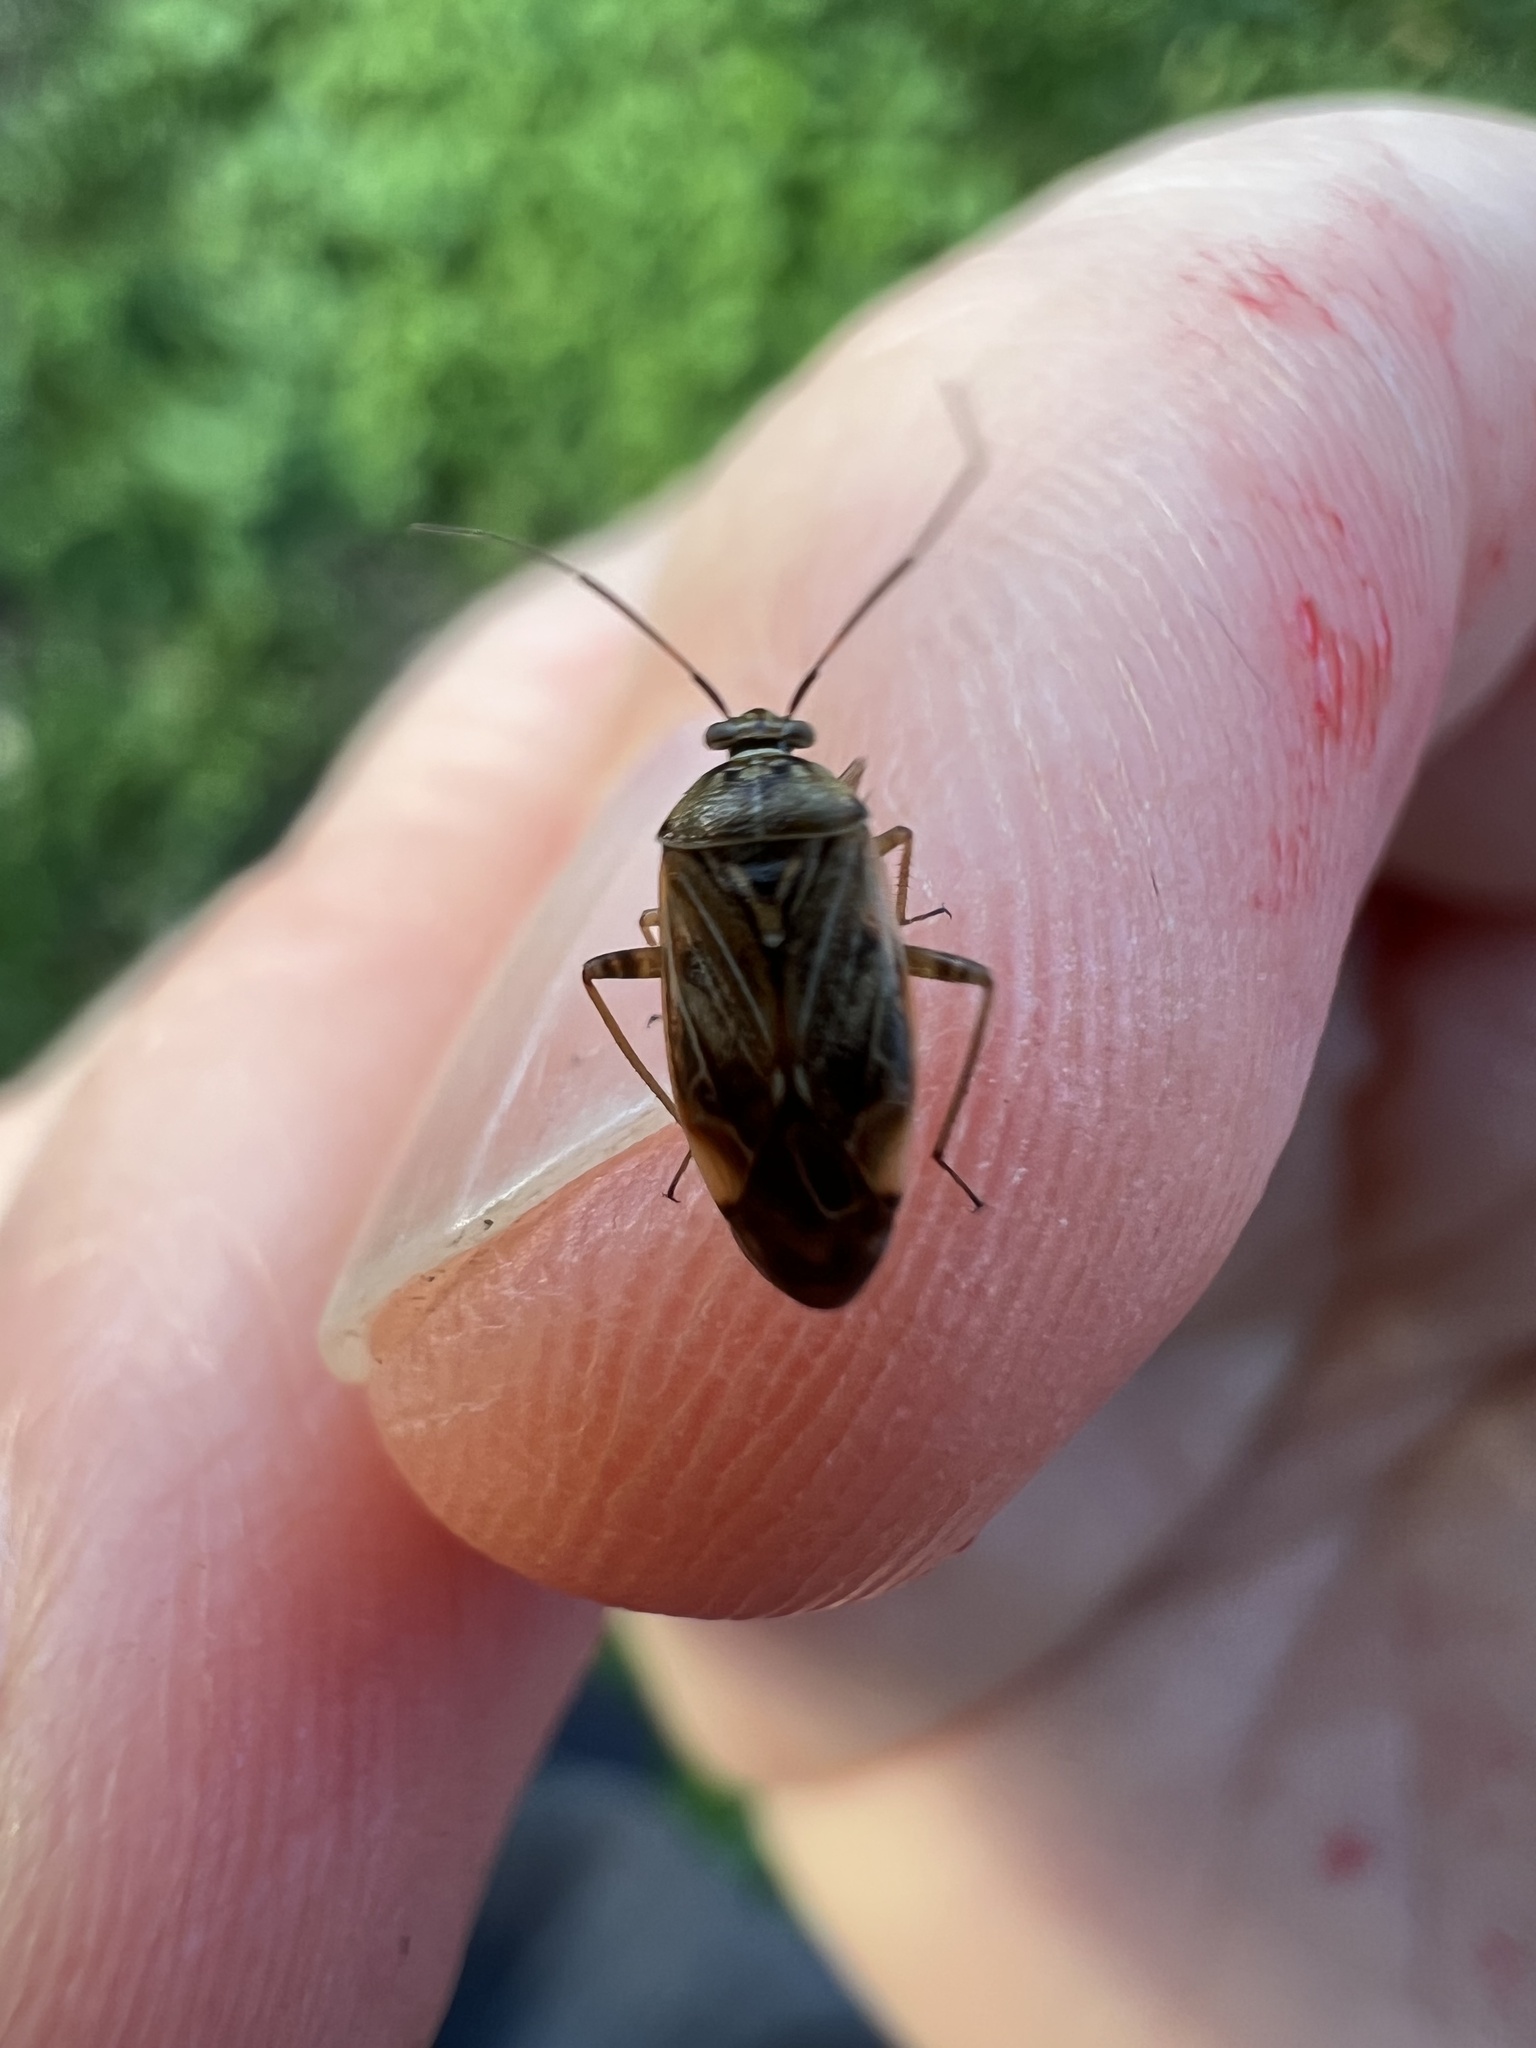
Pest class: lygus_bug